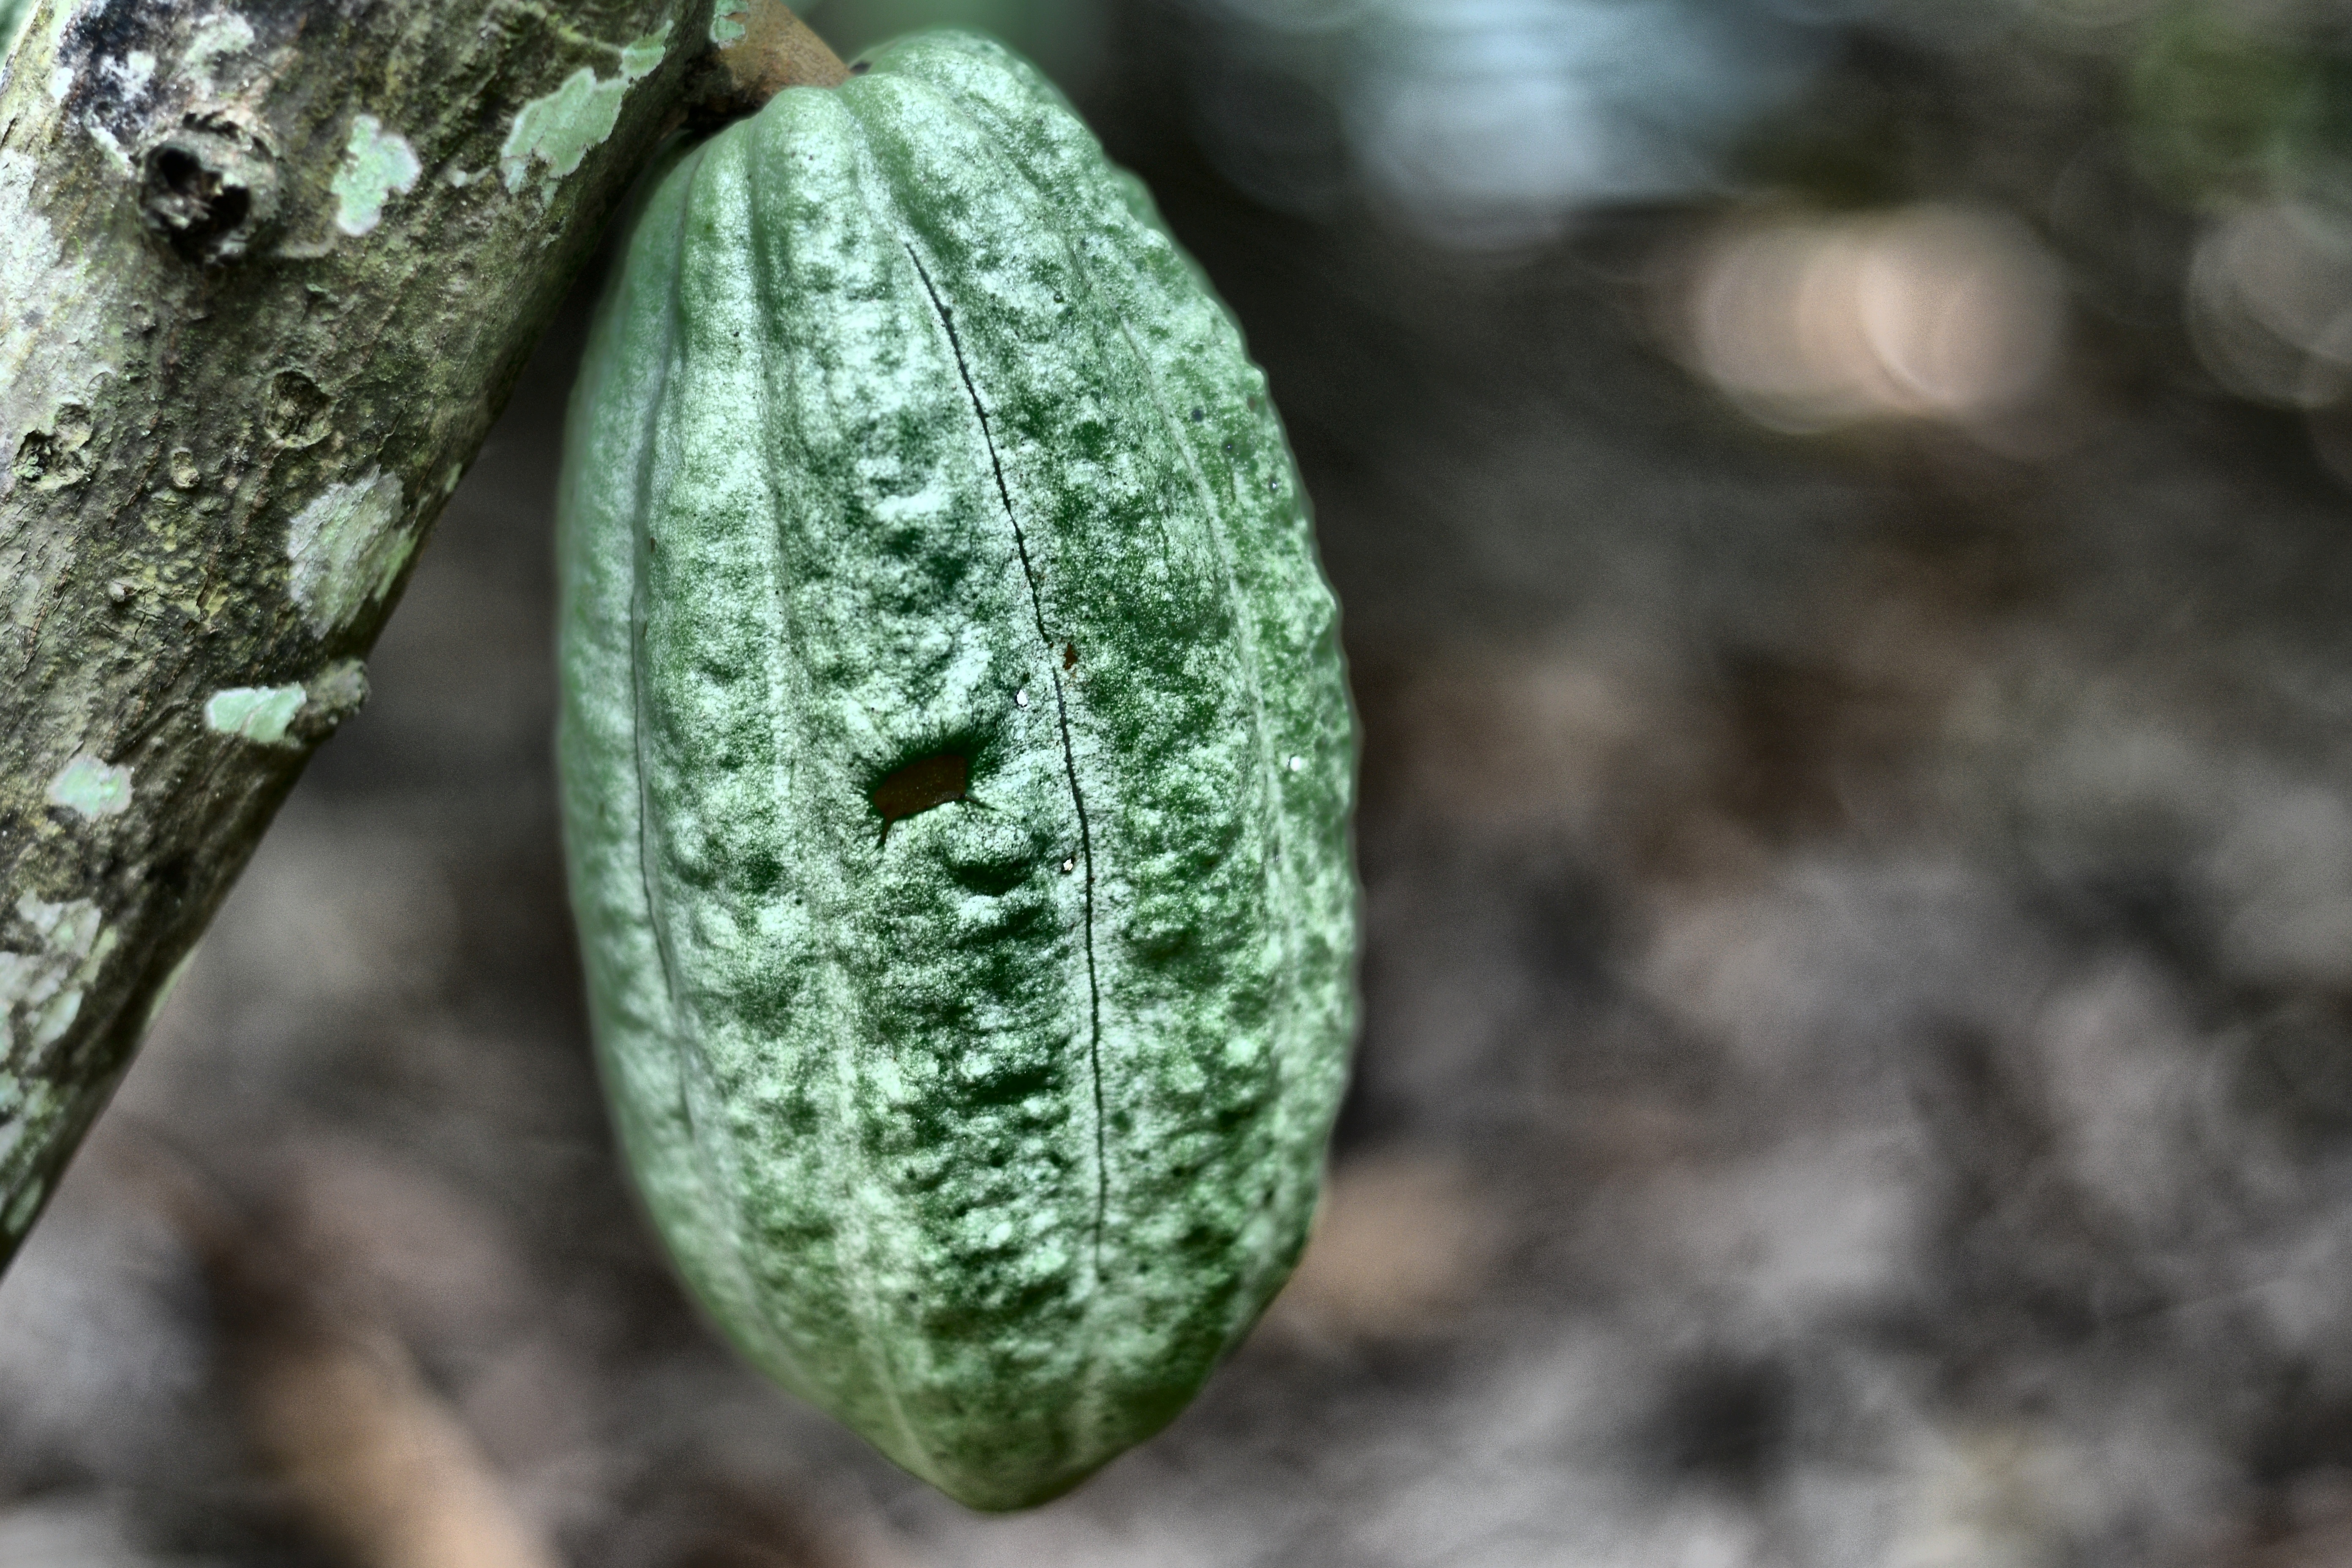
Maturity: unmature
Variety: Guiana